Mihir Kanti Chaudhuri

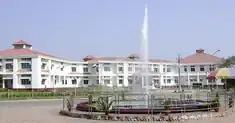
Tezpur University

M. K. Chaudhuri, born on 21 July 1947 in the northeast Indian state of Assam, obtained a master's degree from Kalyani University before securing his PhD from the Indian Institute of Technology, Kharagpur in 1973. Moving to Germany, he completed Dr rer. net. from Ruhr University Bochum in 1975 and returned to India to join the North Eastern Hill University as a professor at the department of chemistry. Later, he moved to the Indian Institute of Technology, Guwahati as the head of the chemistry department where he served as the dean of student affairs as well as the dean of research and development. In May 2007, he was appointed the vice chancellor of Tezpur University. On completion of his five-year term, he was reappointed the vice-chancellor in 2012 and held the position until May 2017.